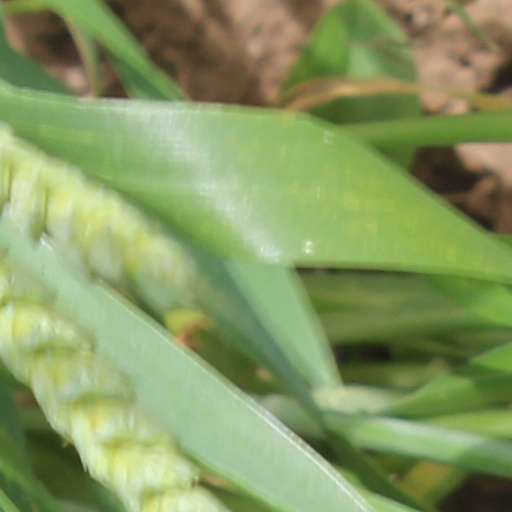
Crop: wheat